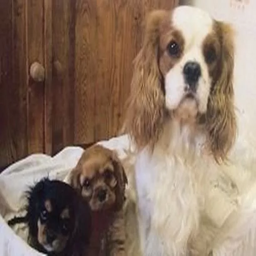
pictured are some of the dogs which were stolen